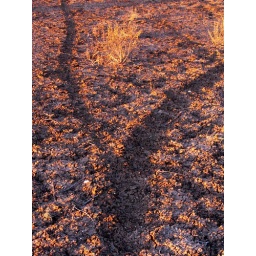
Actually it's an automobile track going to the right with an animal track going off to the left. Morning in Socorro